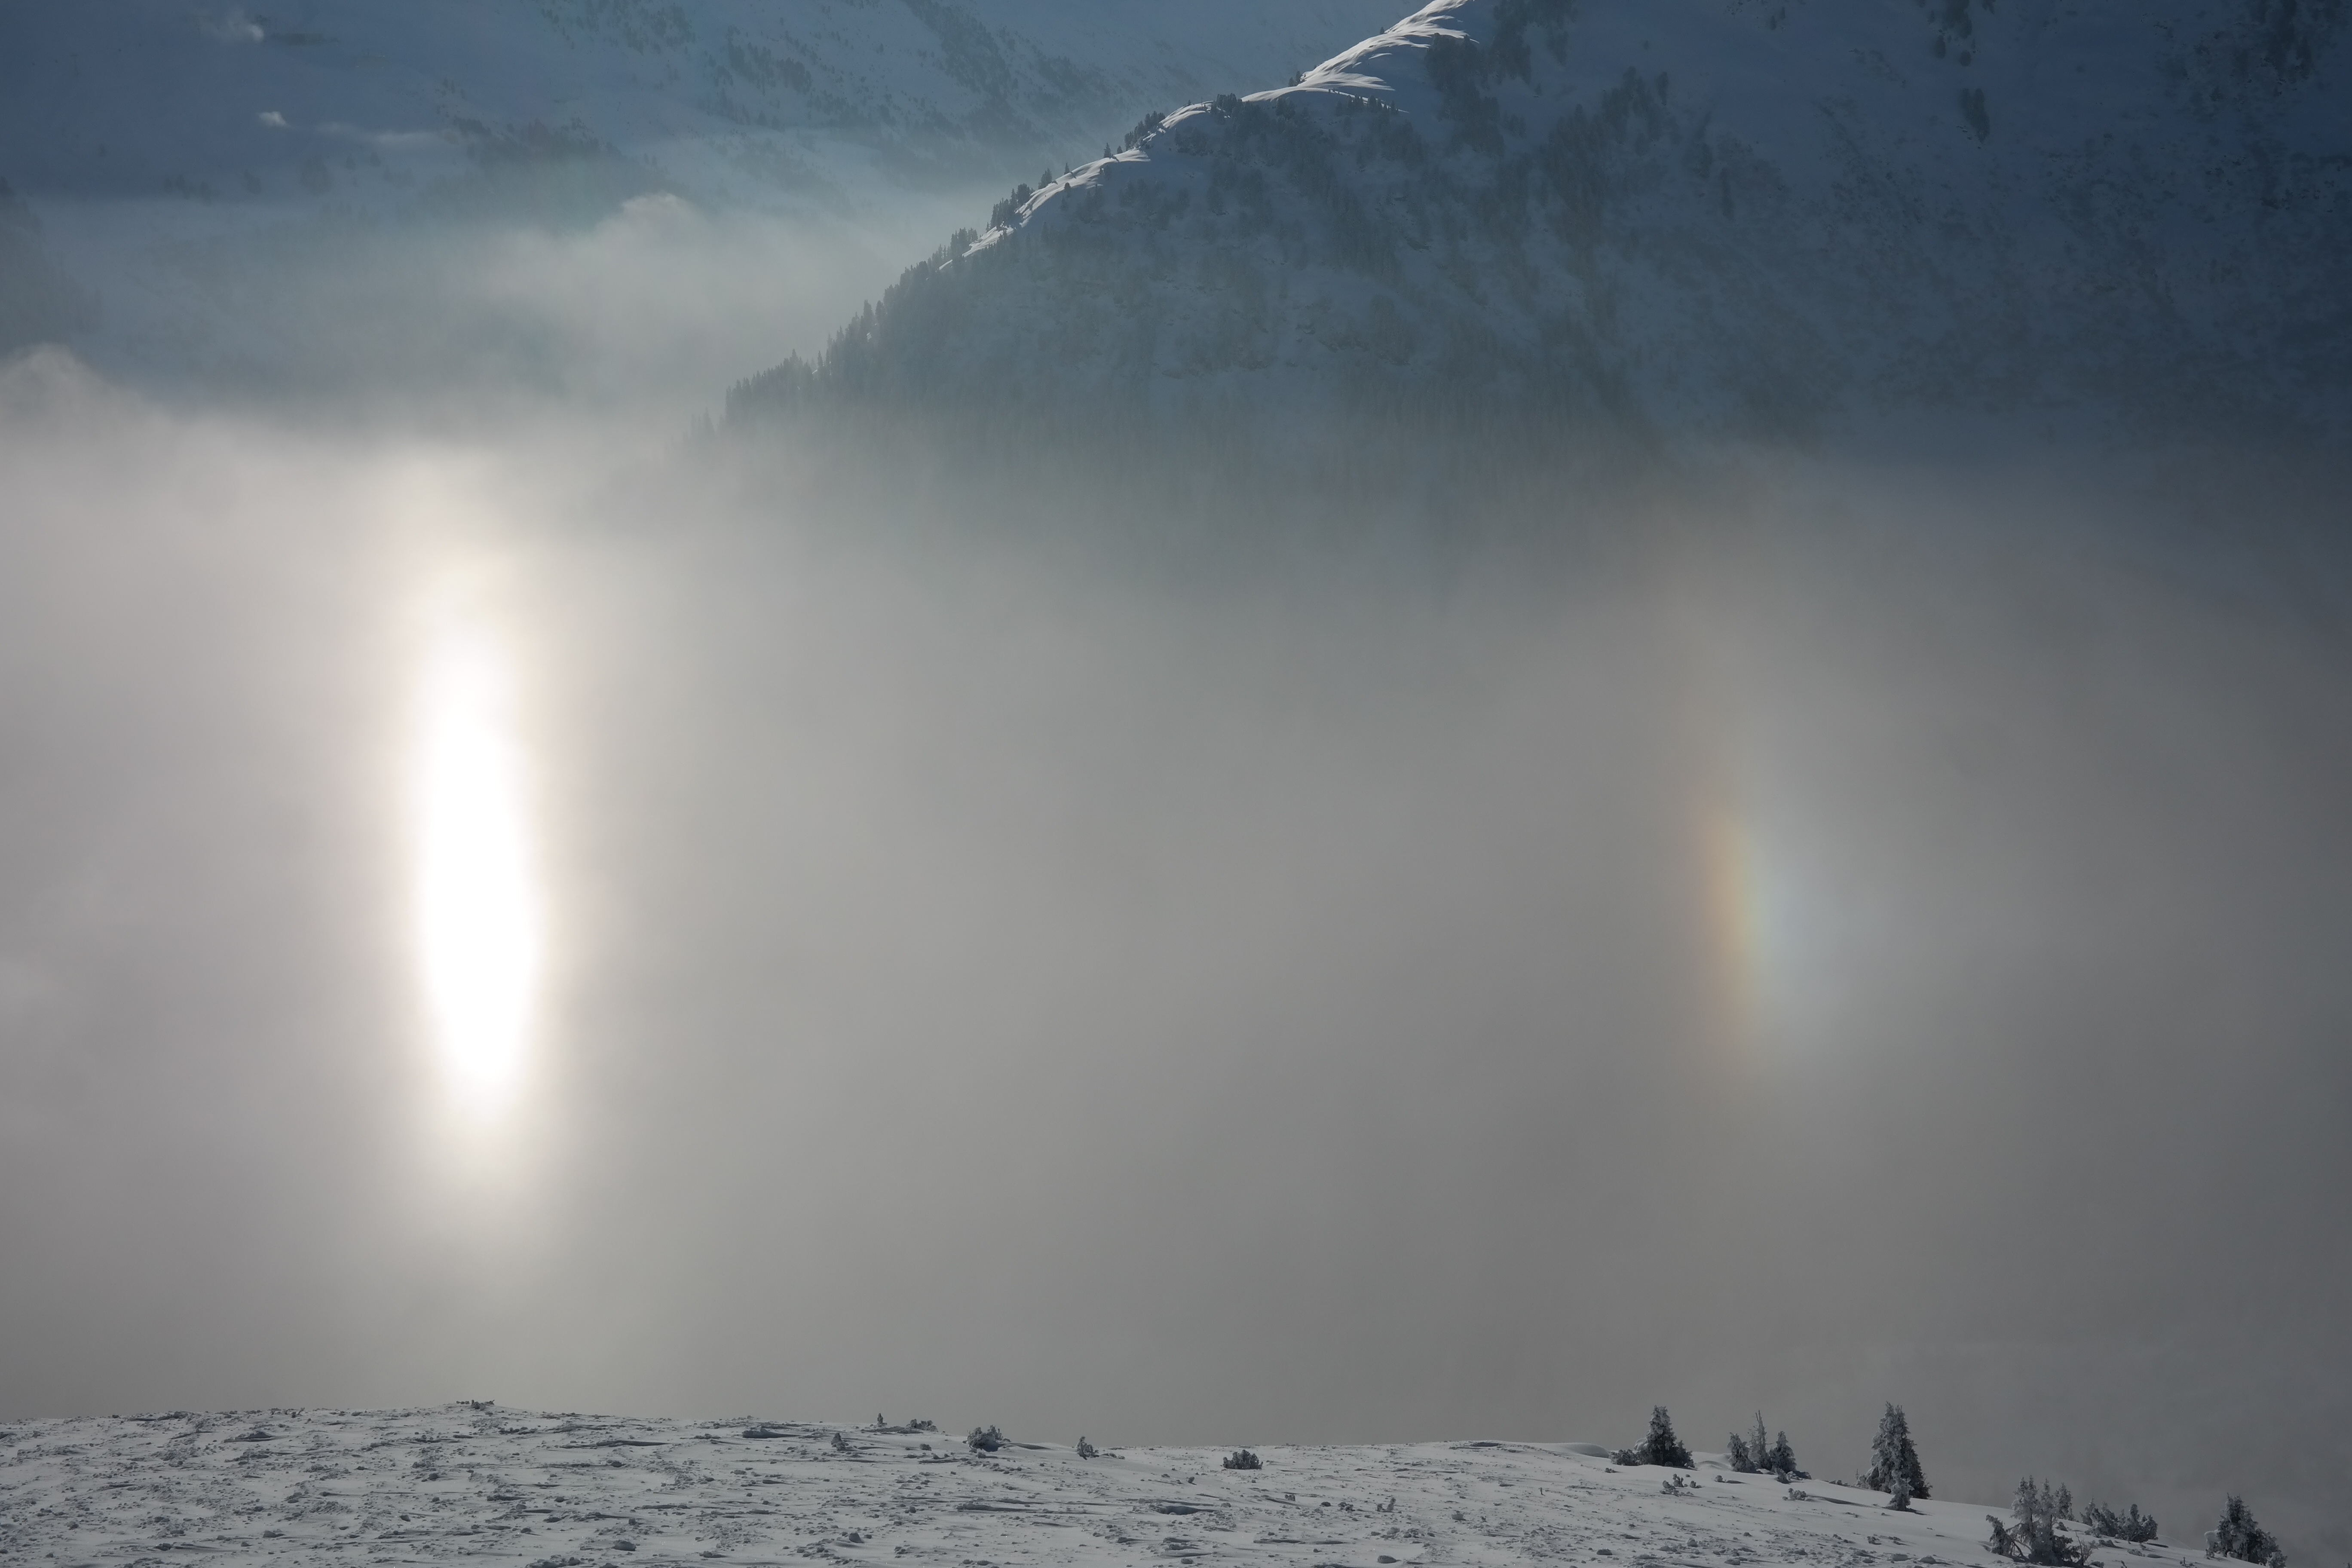
mountain, snow, cold, winter, cloud, sun, fog, mist, sunlight, morning, atmosphere, reflection, weather, suns, freezing, atmospheric phenomenon, atmosphere of earth, mountainous landforms, geological phenomenon, double sun